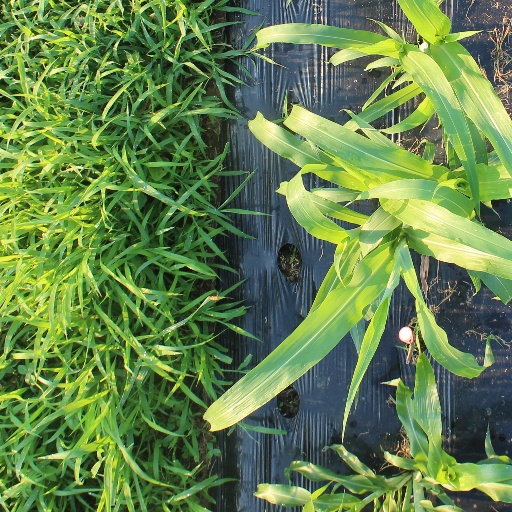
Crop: sorghum